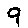
Label: 9